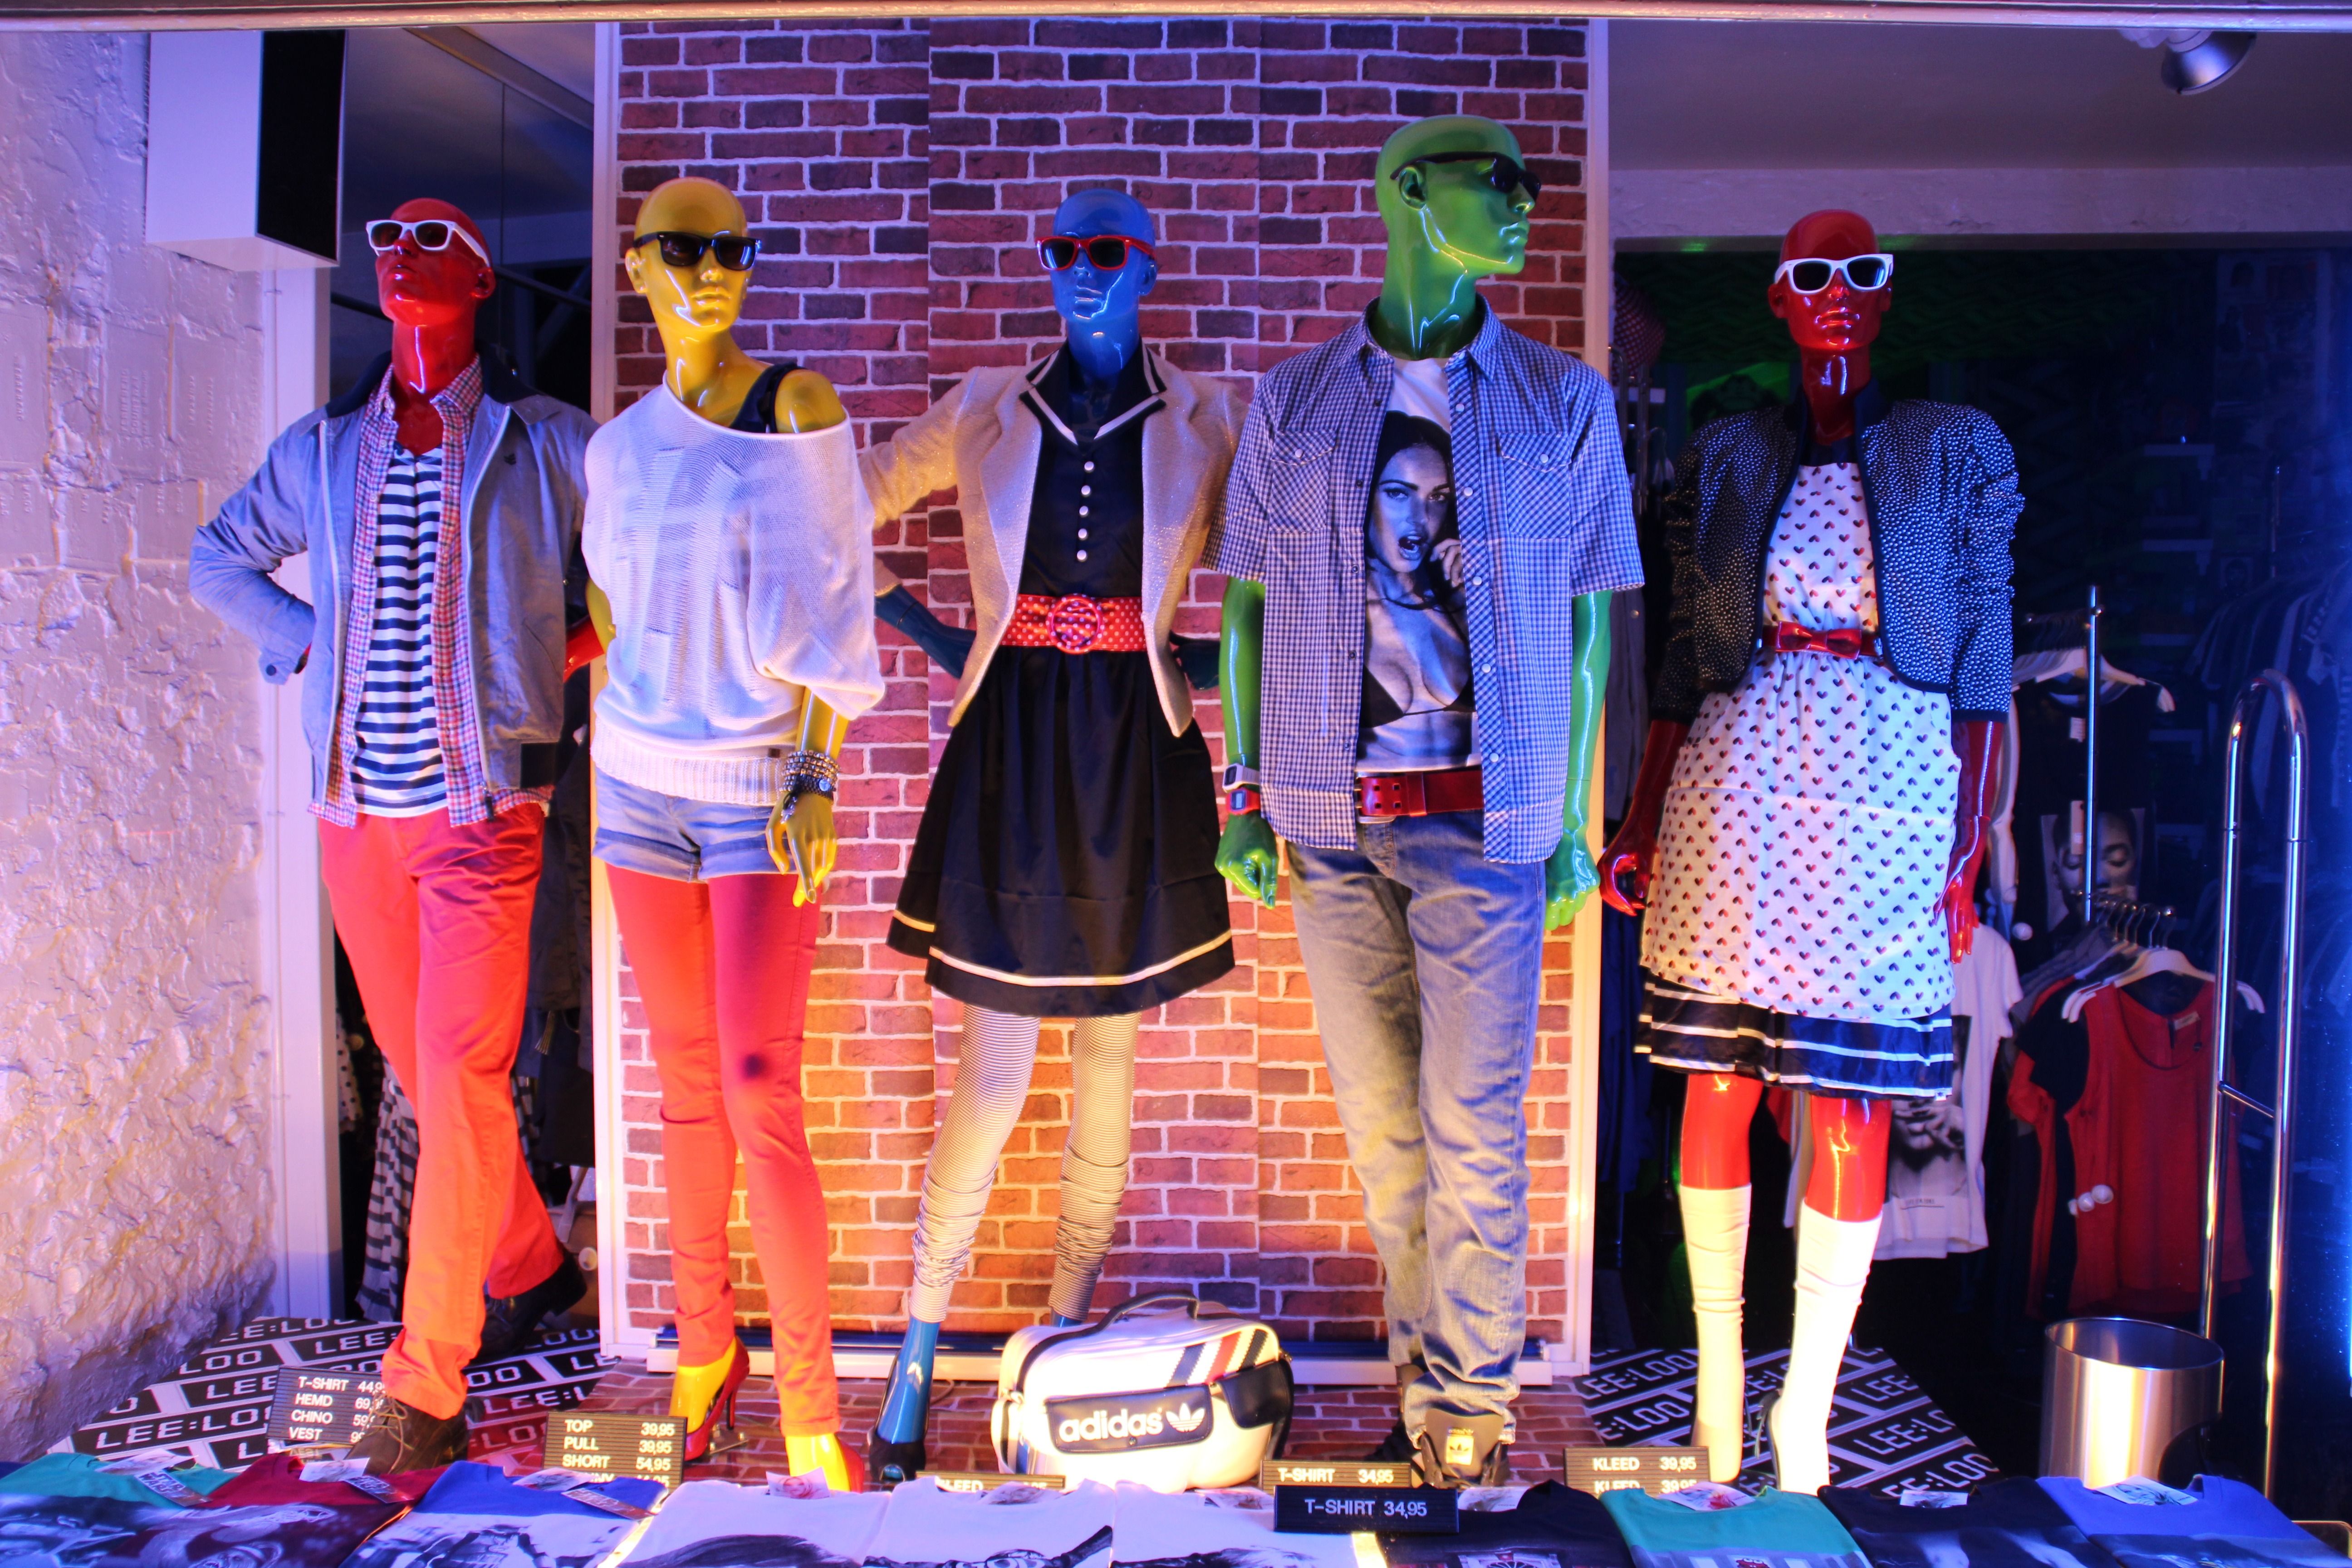
group, window, color, fashion, clothing, performance art, stage, performance, performing arts, musical theatre